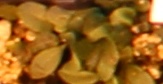
Label: Horseweed